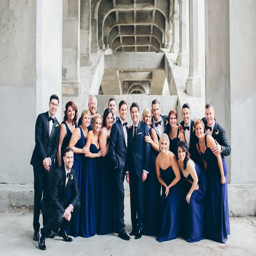
a wedding party poses beneath a concrete bridge .